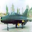
Label: airplane